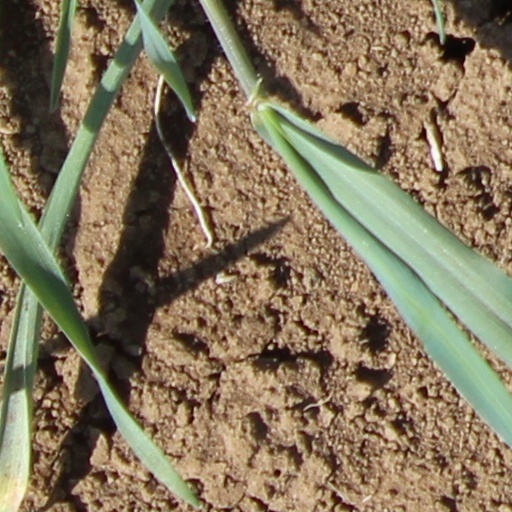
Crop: wheat